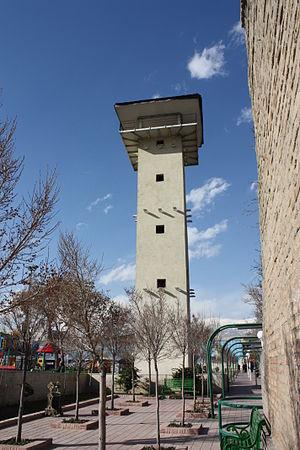
La prison de Qasr est une ancienne prison de Téhéran qui fut l'un des lieux de détention le plus ancien et le plus tristement célèbre d'Iran, pour les prisonniers politiques. Elle a définitivement fermé ses portes en 2008 pour être transformée en musée.